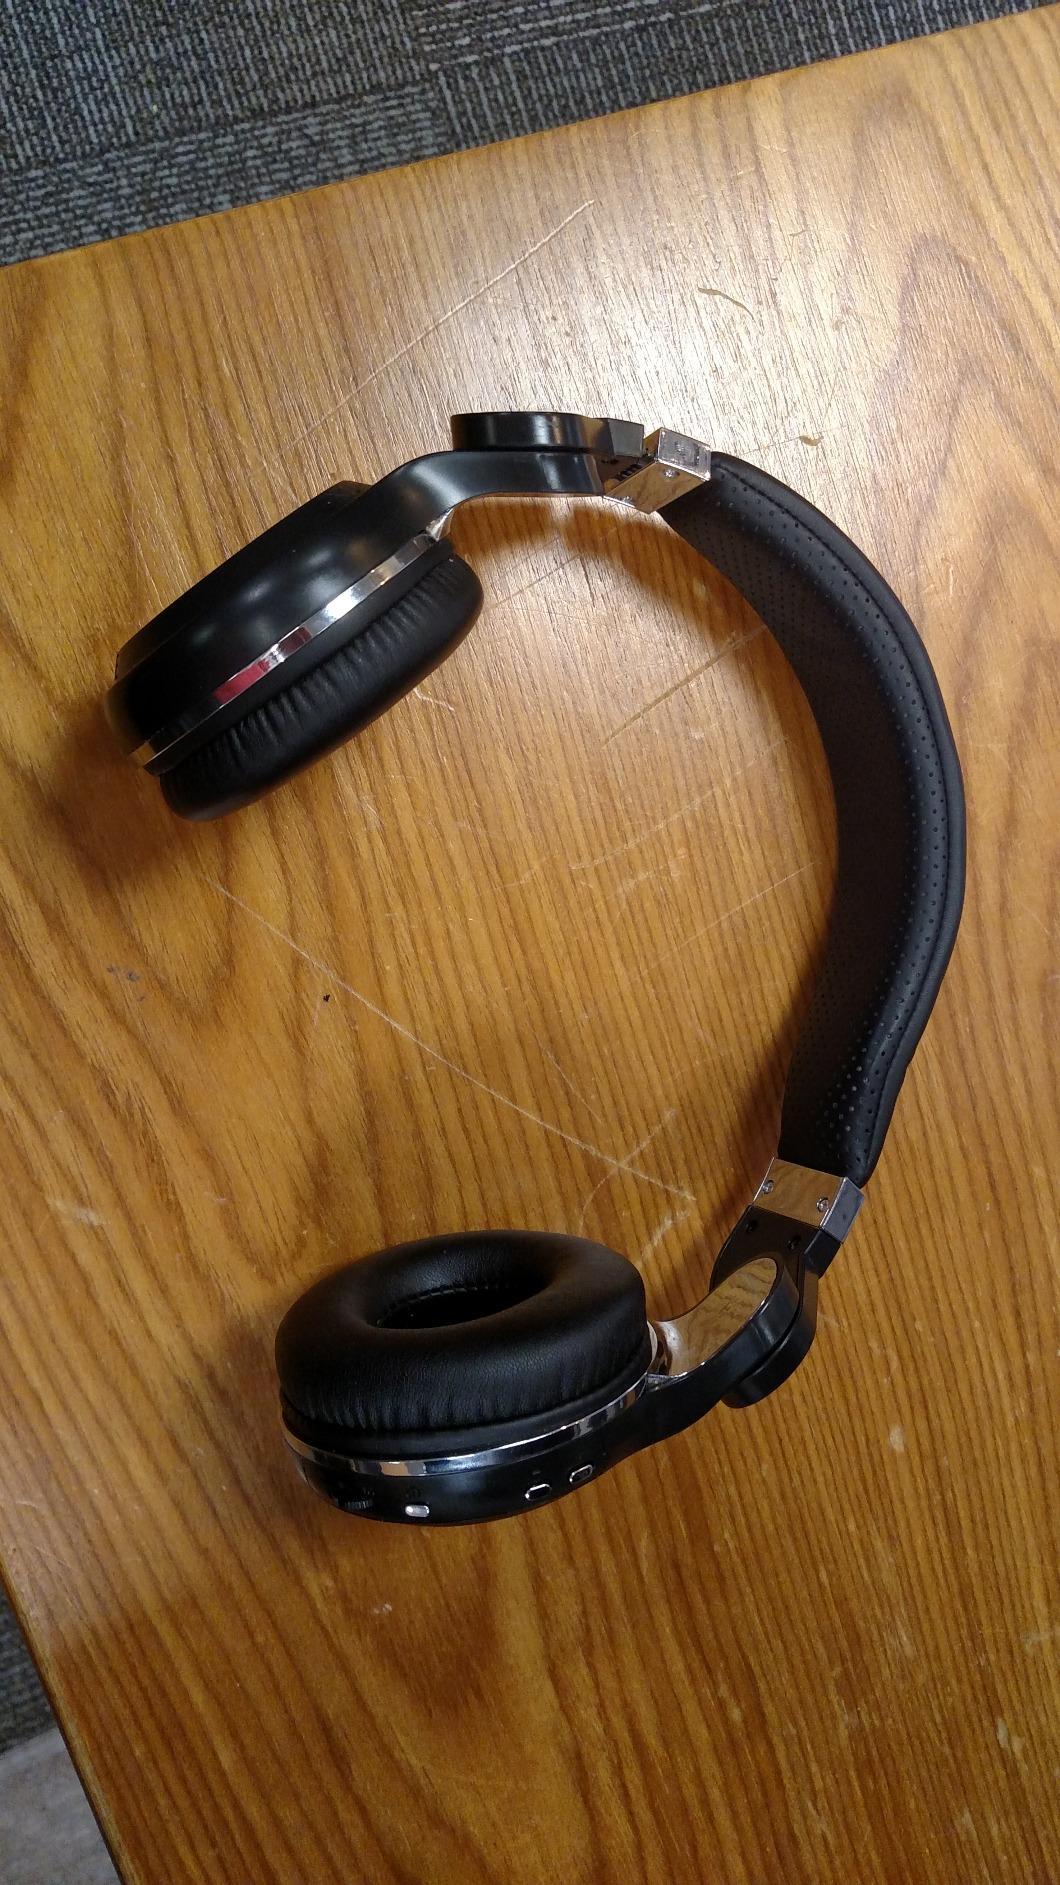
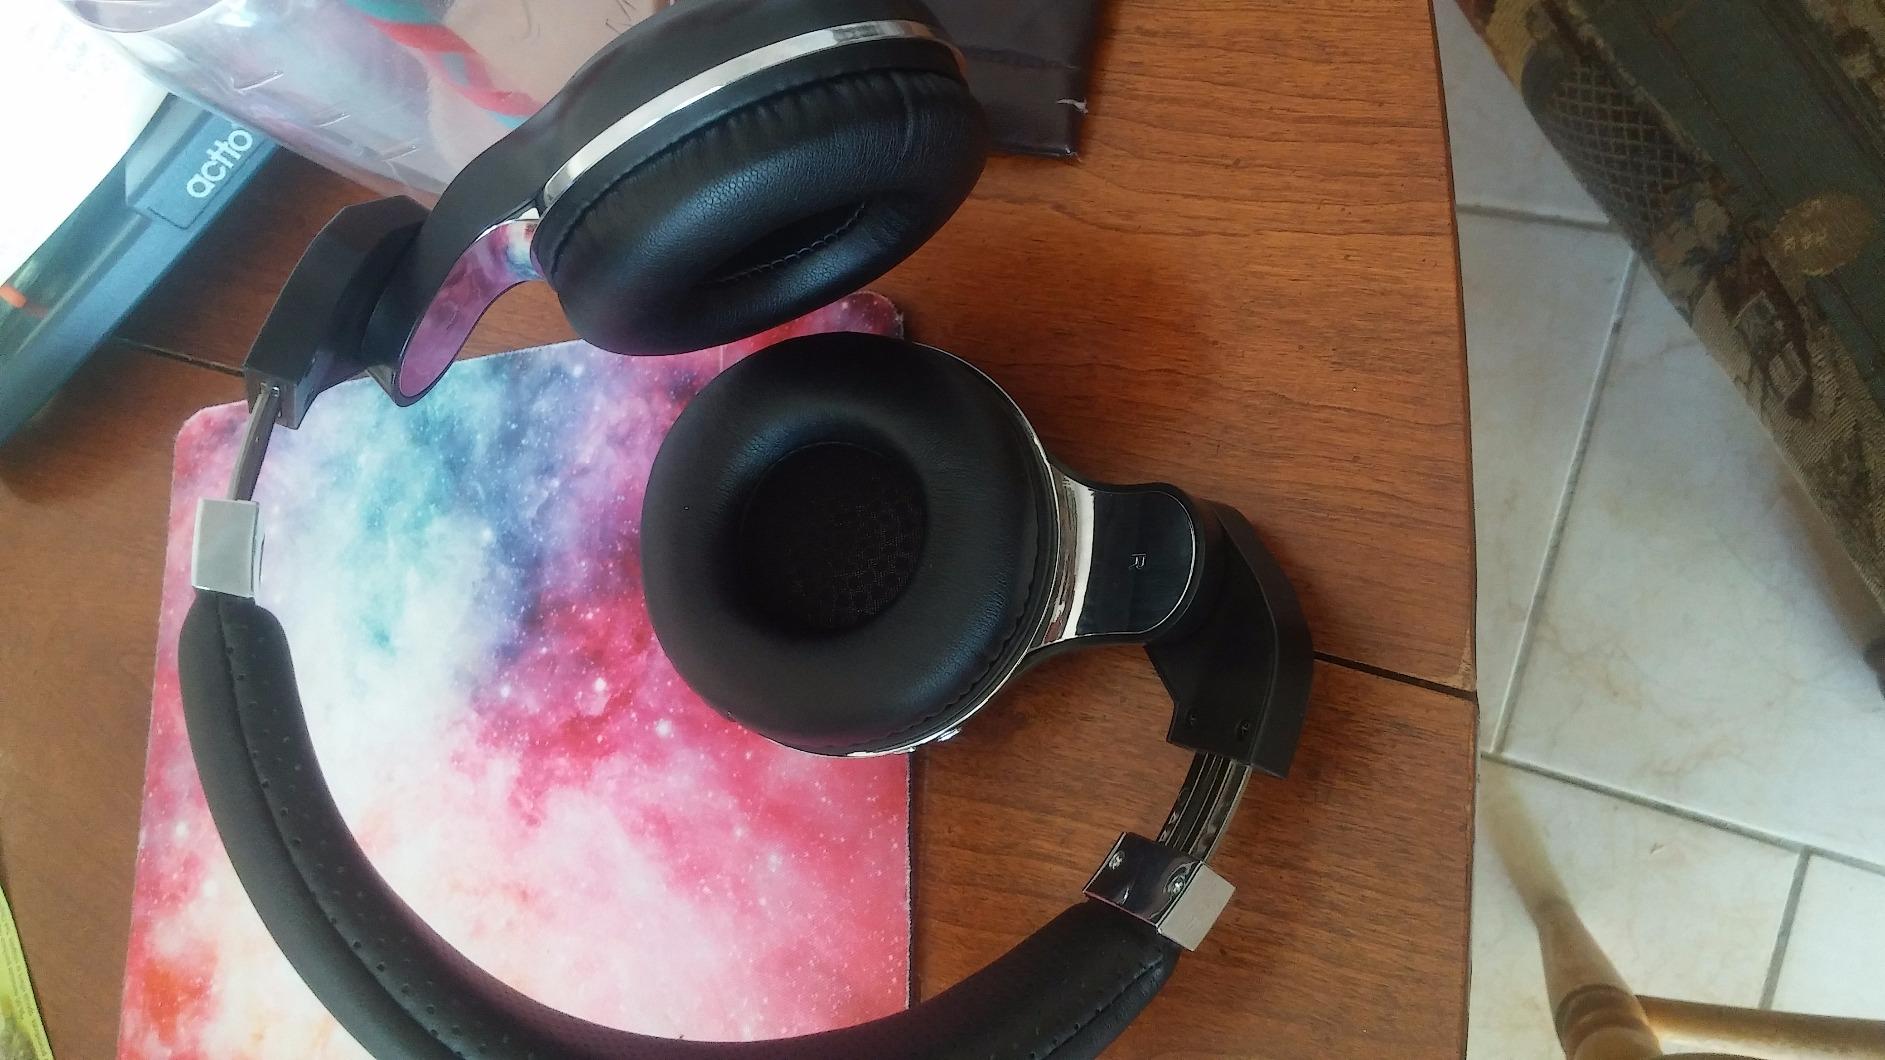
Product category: headphones
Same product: yes